Presidency of Rodrigo Duterte

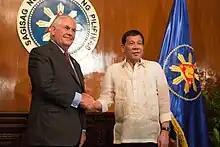
Duterte with U.S. Secretary of State Rex Tillerson during the latter's official visit in Manila, August 7, 2017

Following the Boracay cleanup, in early 2019, Duterte directed DENR and DILG secretaries Cimatu and Año to initiate the cleanup of Manila Bay, threatening to shut down hotels along the bay if they did not install water treatment systems. Shortly after the cleanup started on January 27, Duterte created the Manila Bay Task Force to hasten the cleanup task. As part of the bay's rehabilitation, in September 2020, the DENR began overlaying crushed dolomite rock on a portion of Manila Bay to create an artificial beach; the move drew criticism from environmental advocates and the opposition but support from the general public. Coliform levels in several parts of the bay significantly declined since the cleanup.